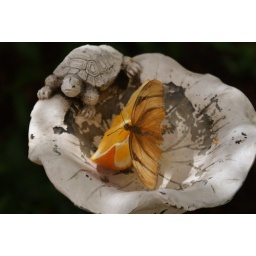
A beautiful orange butterfly from Turtle Bay in Redding Ca. Shanna takes great pictures and this butterfly likes oranges